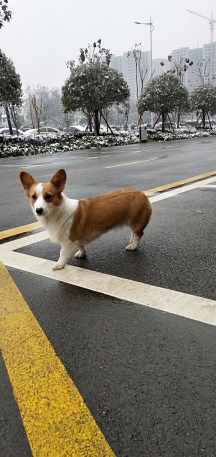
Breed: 2909-n000116-Cardigan